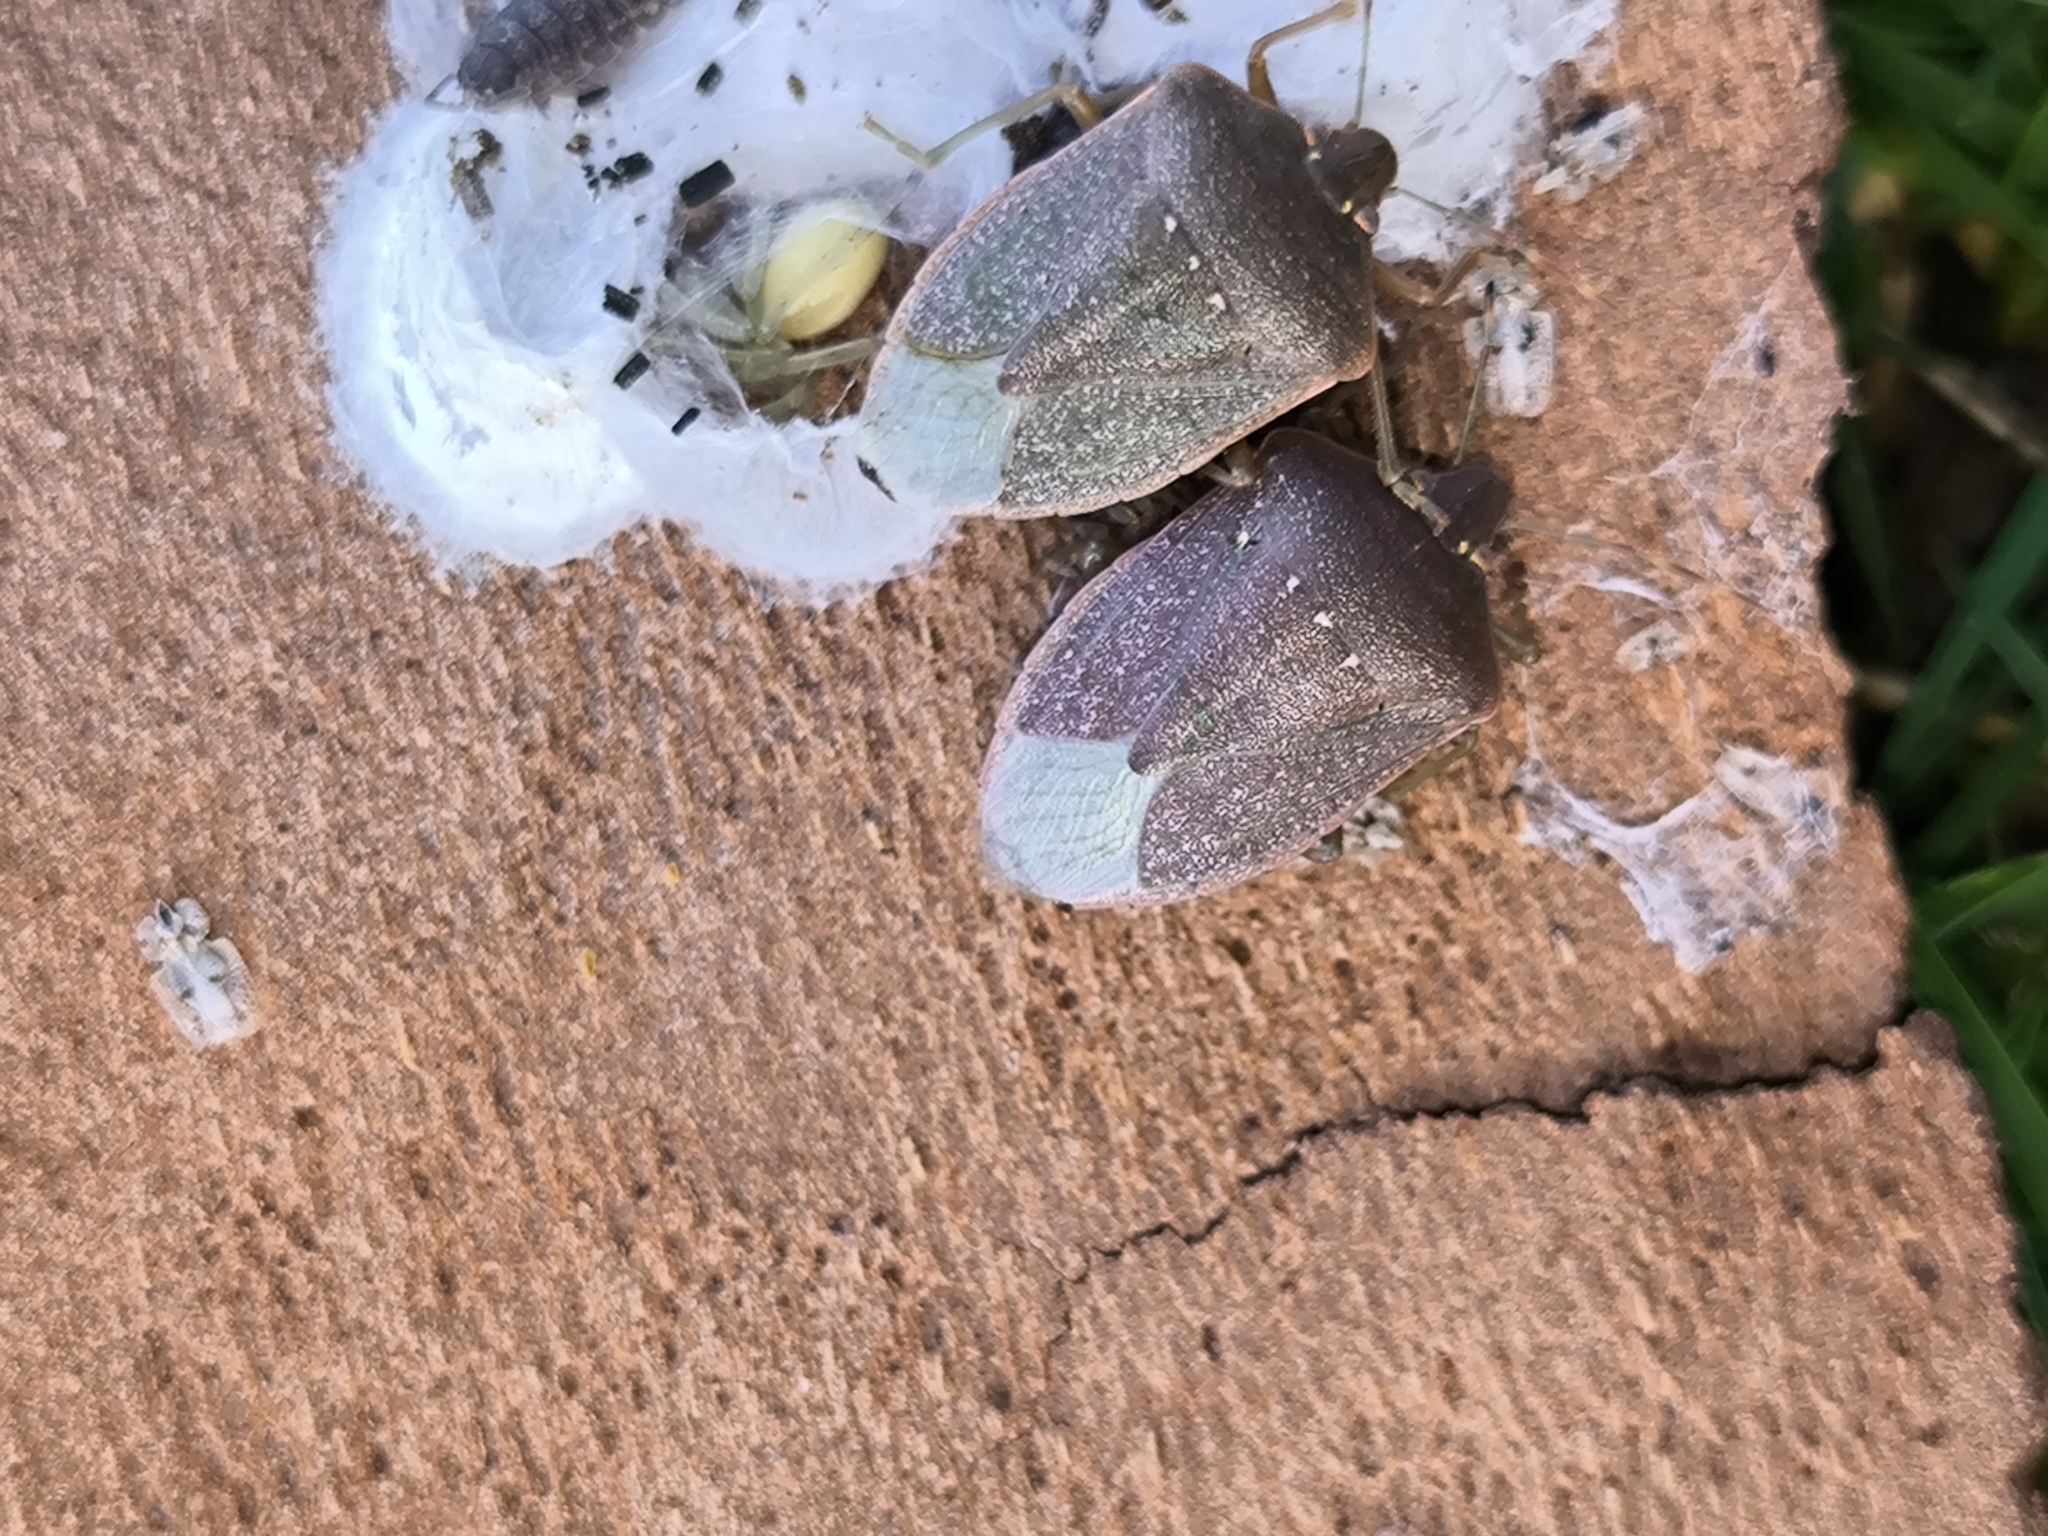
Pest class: stink_bug